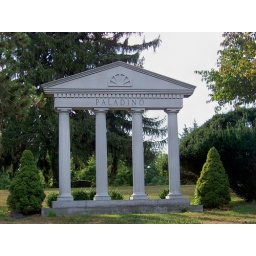
An interesting monument in Cedar hill cemetery.